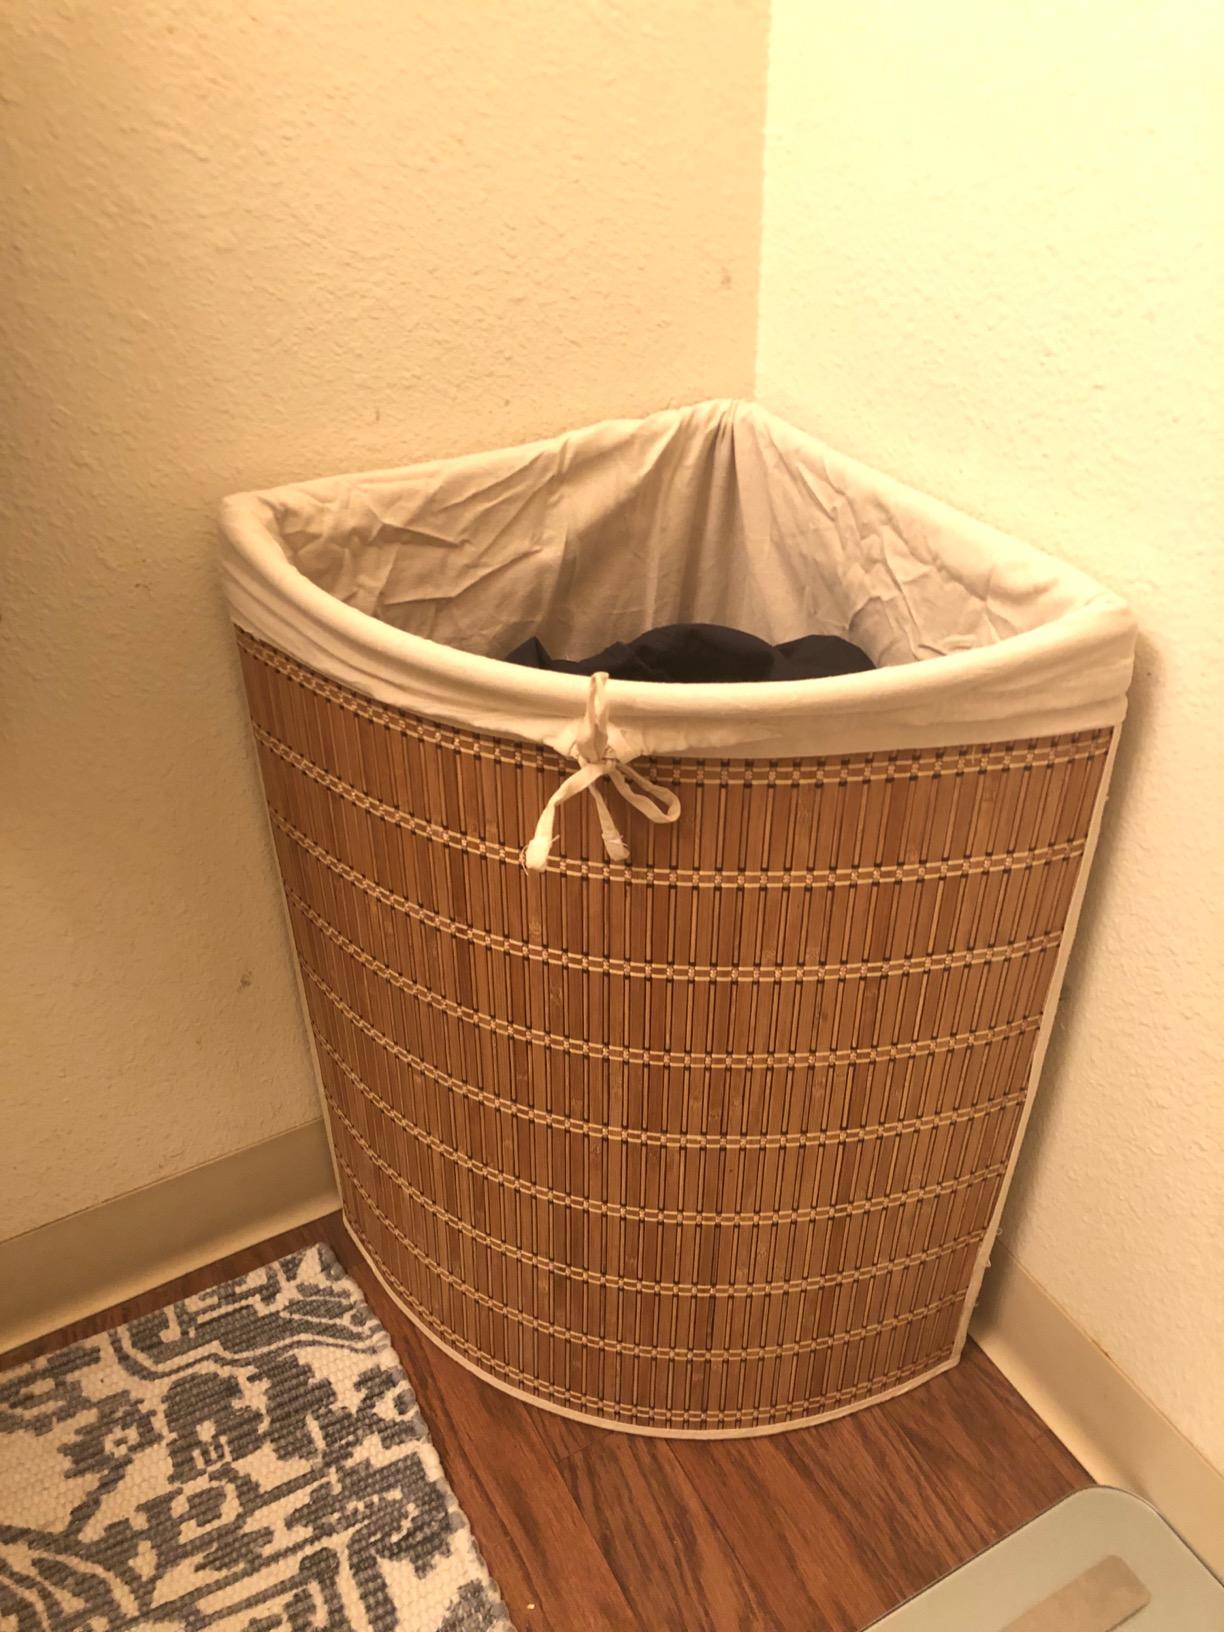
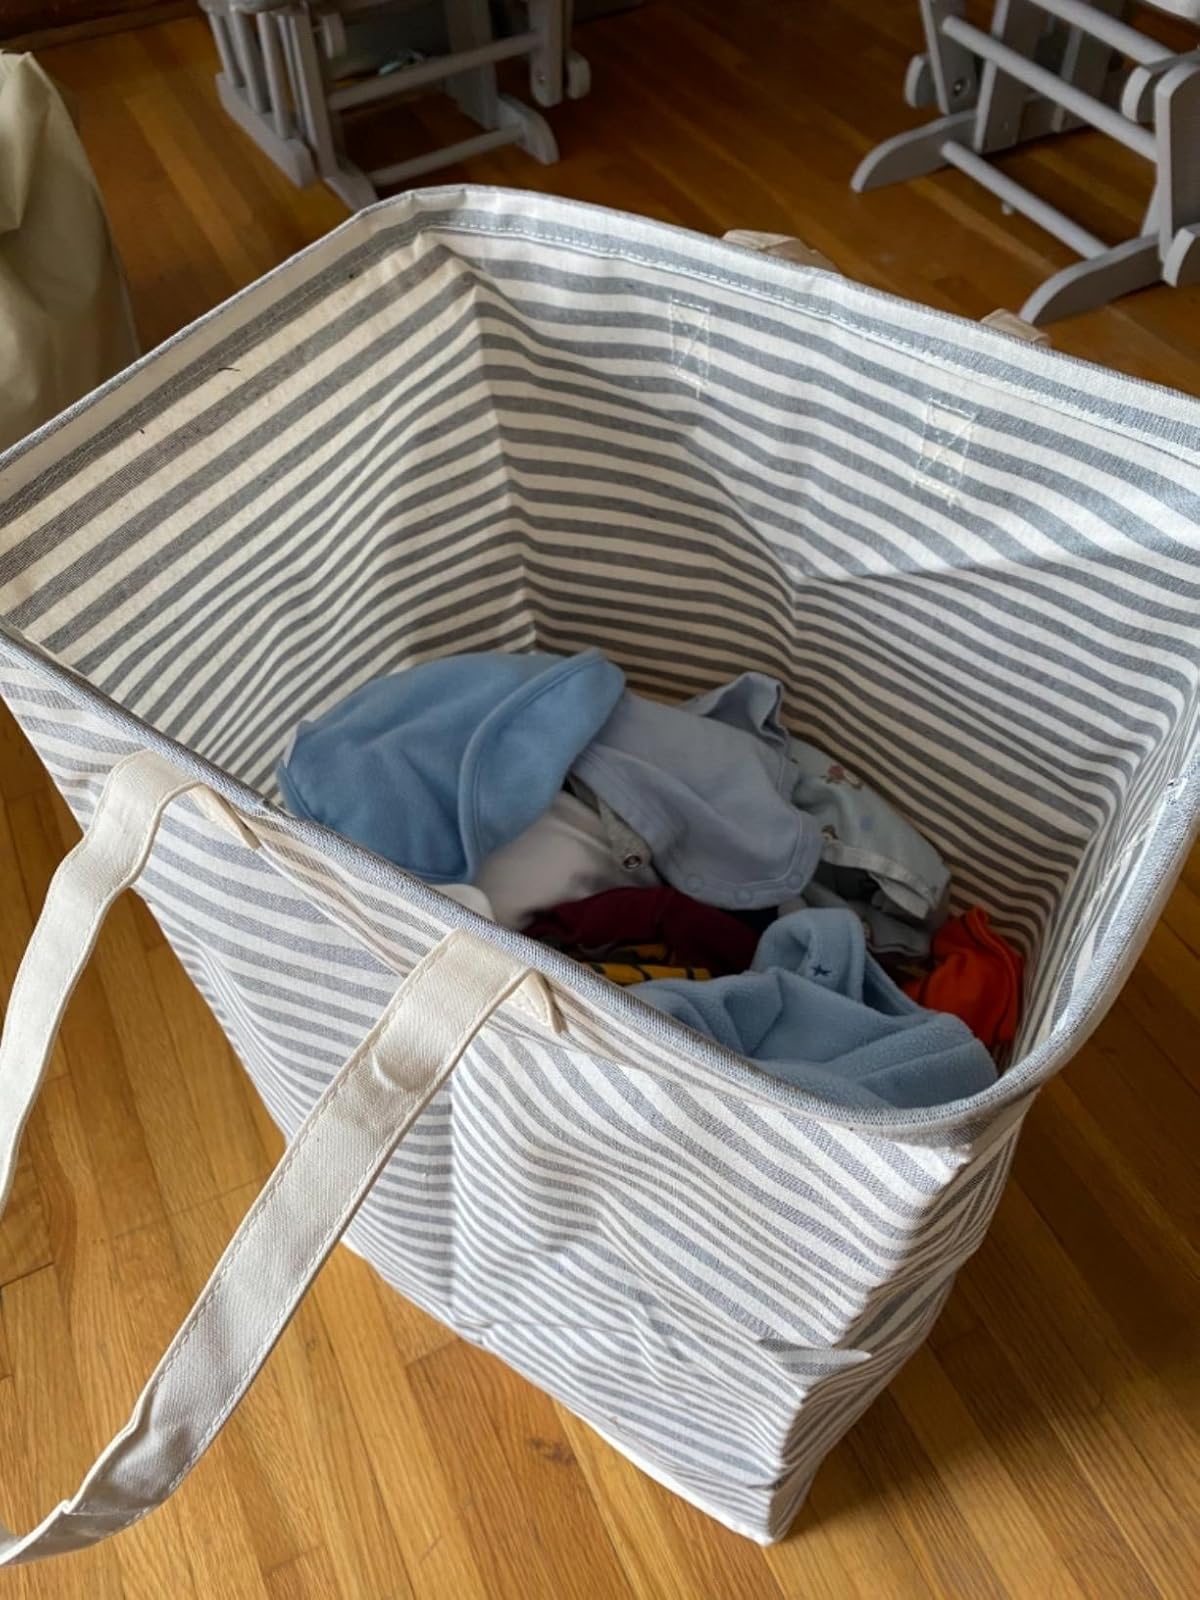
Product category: items_hamper
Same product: no